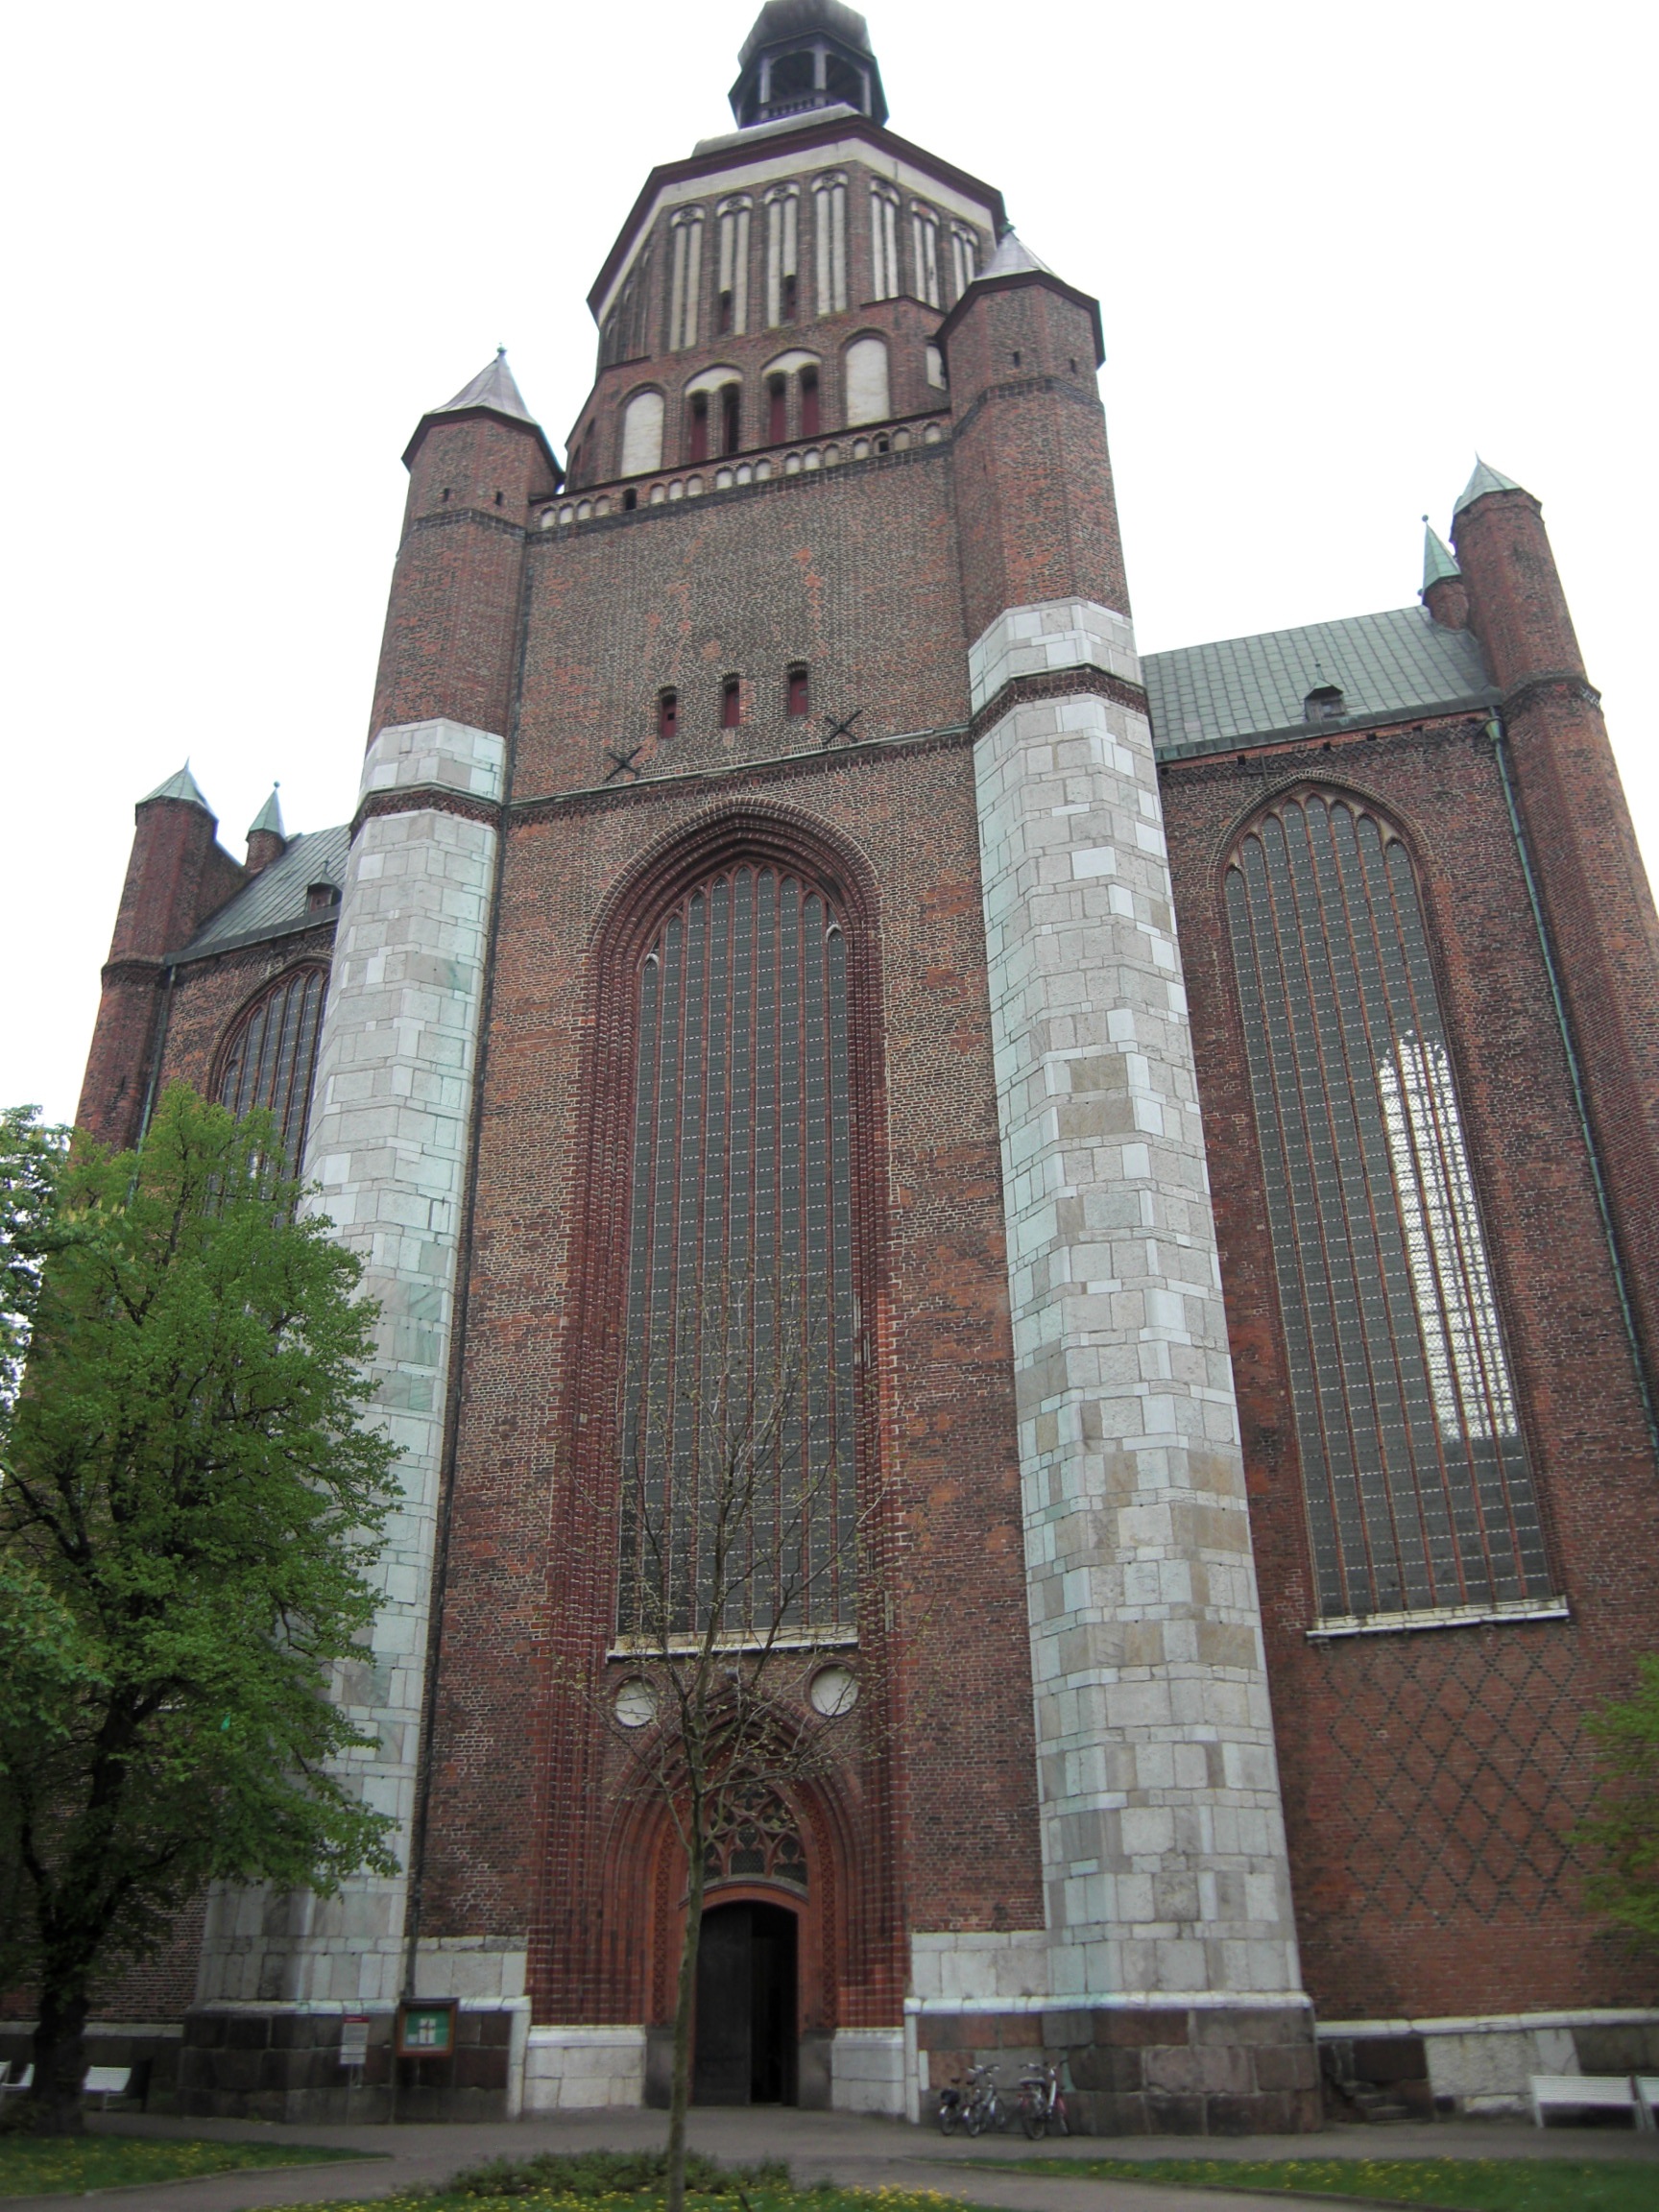
architecture, building, tower, landmark, facade, church, cathedral, chapel, place of worship, bell tower, medieval architecture, steeple, stralsund, baltic sea, mecklenburg western pomerania, brick buildings, historic site